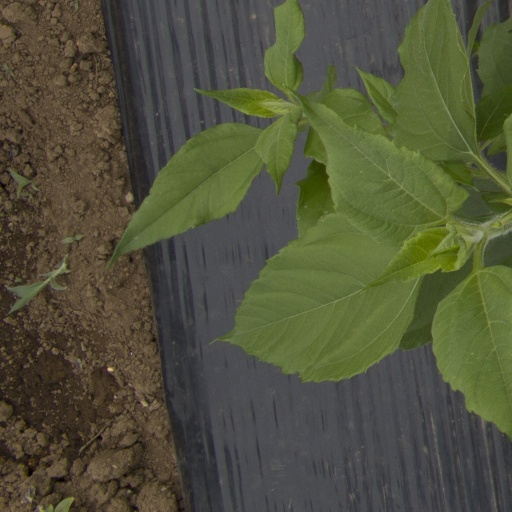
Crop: Jerusalem artichoke